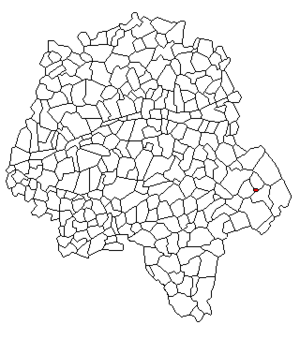
Montrésor est une commune française du département d'Indre-et-Loire en région Centre-Val de Loire.